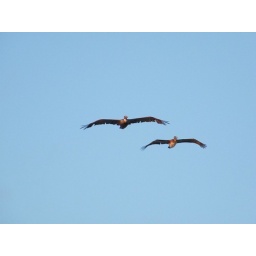
two pelicans flying in the glorious blue sky